Petri net

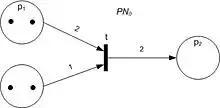
A Petri net with an enabled transition.

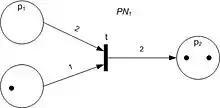
The Petri net that follows after the transition fires (Initial Petri net in the figure above).

Definition 4. A "Petri net" is a net of the form "PN" = ("N", "M", "W"), which extends the elementary net so that